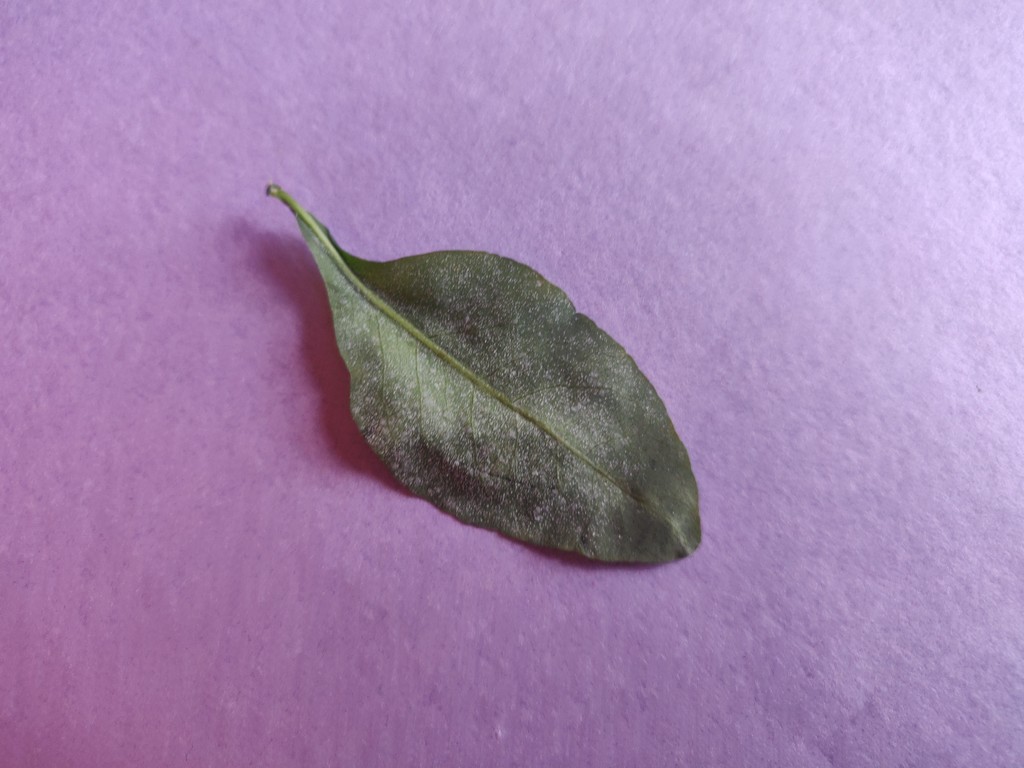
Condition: Unhealthy
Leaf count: single
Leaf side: back